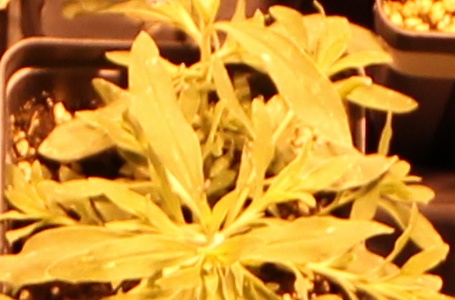
Label: Kochia